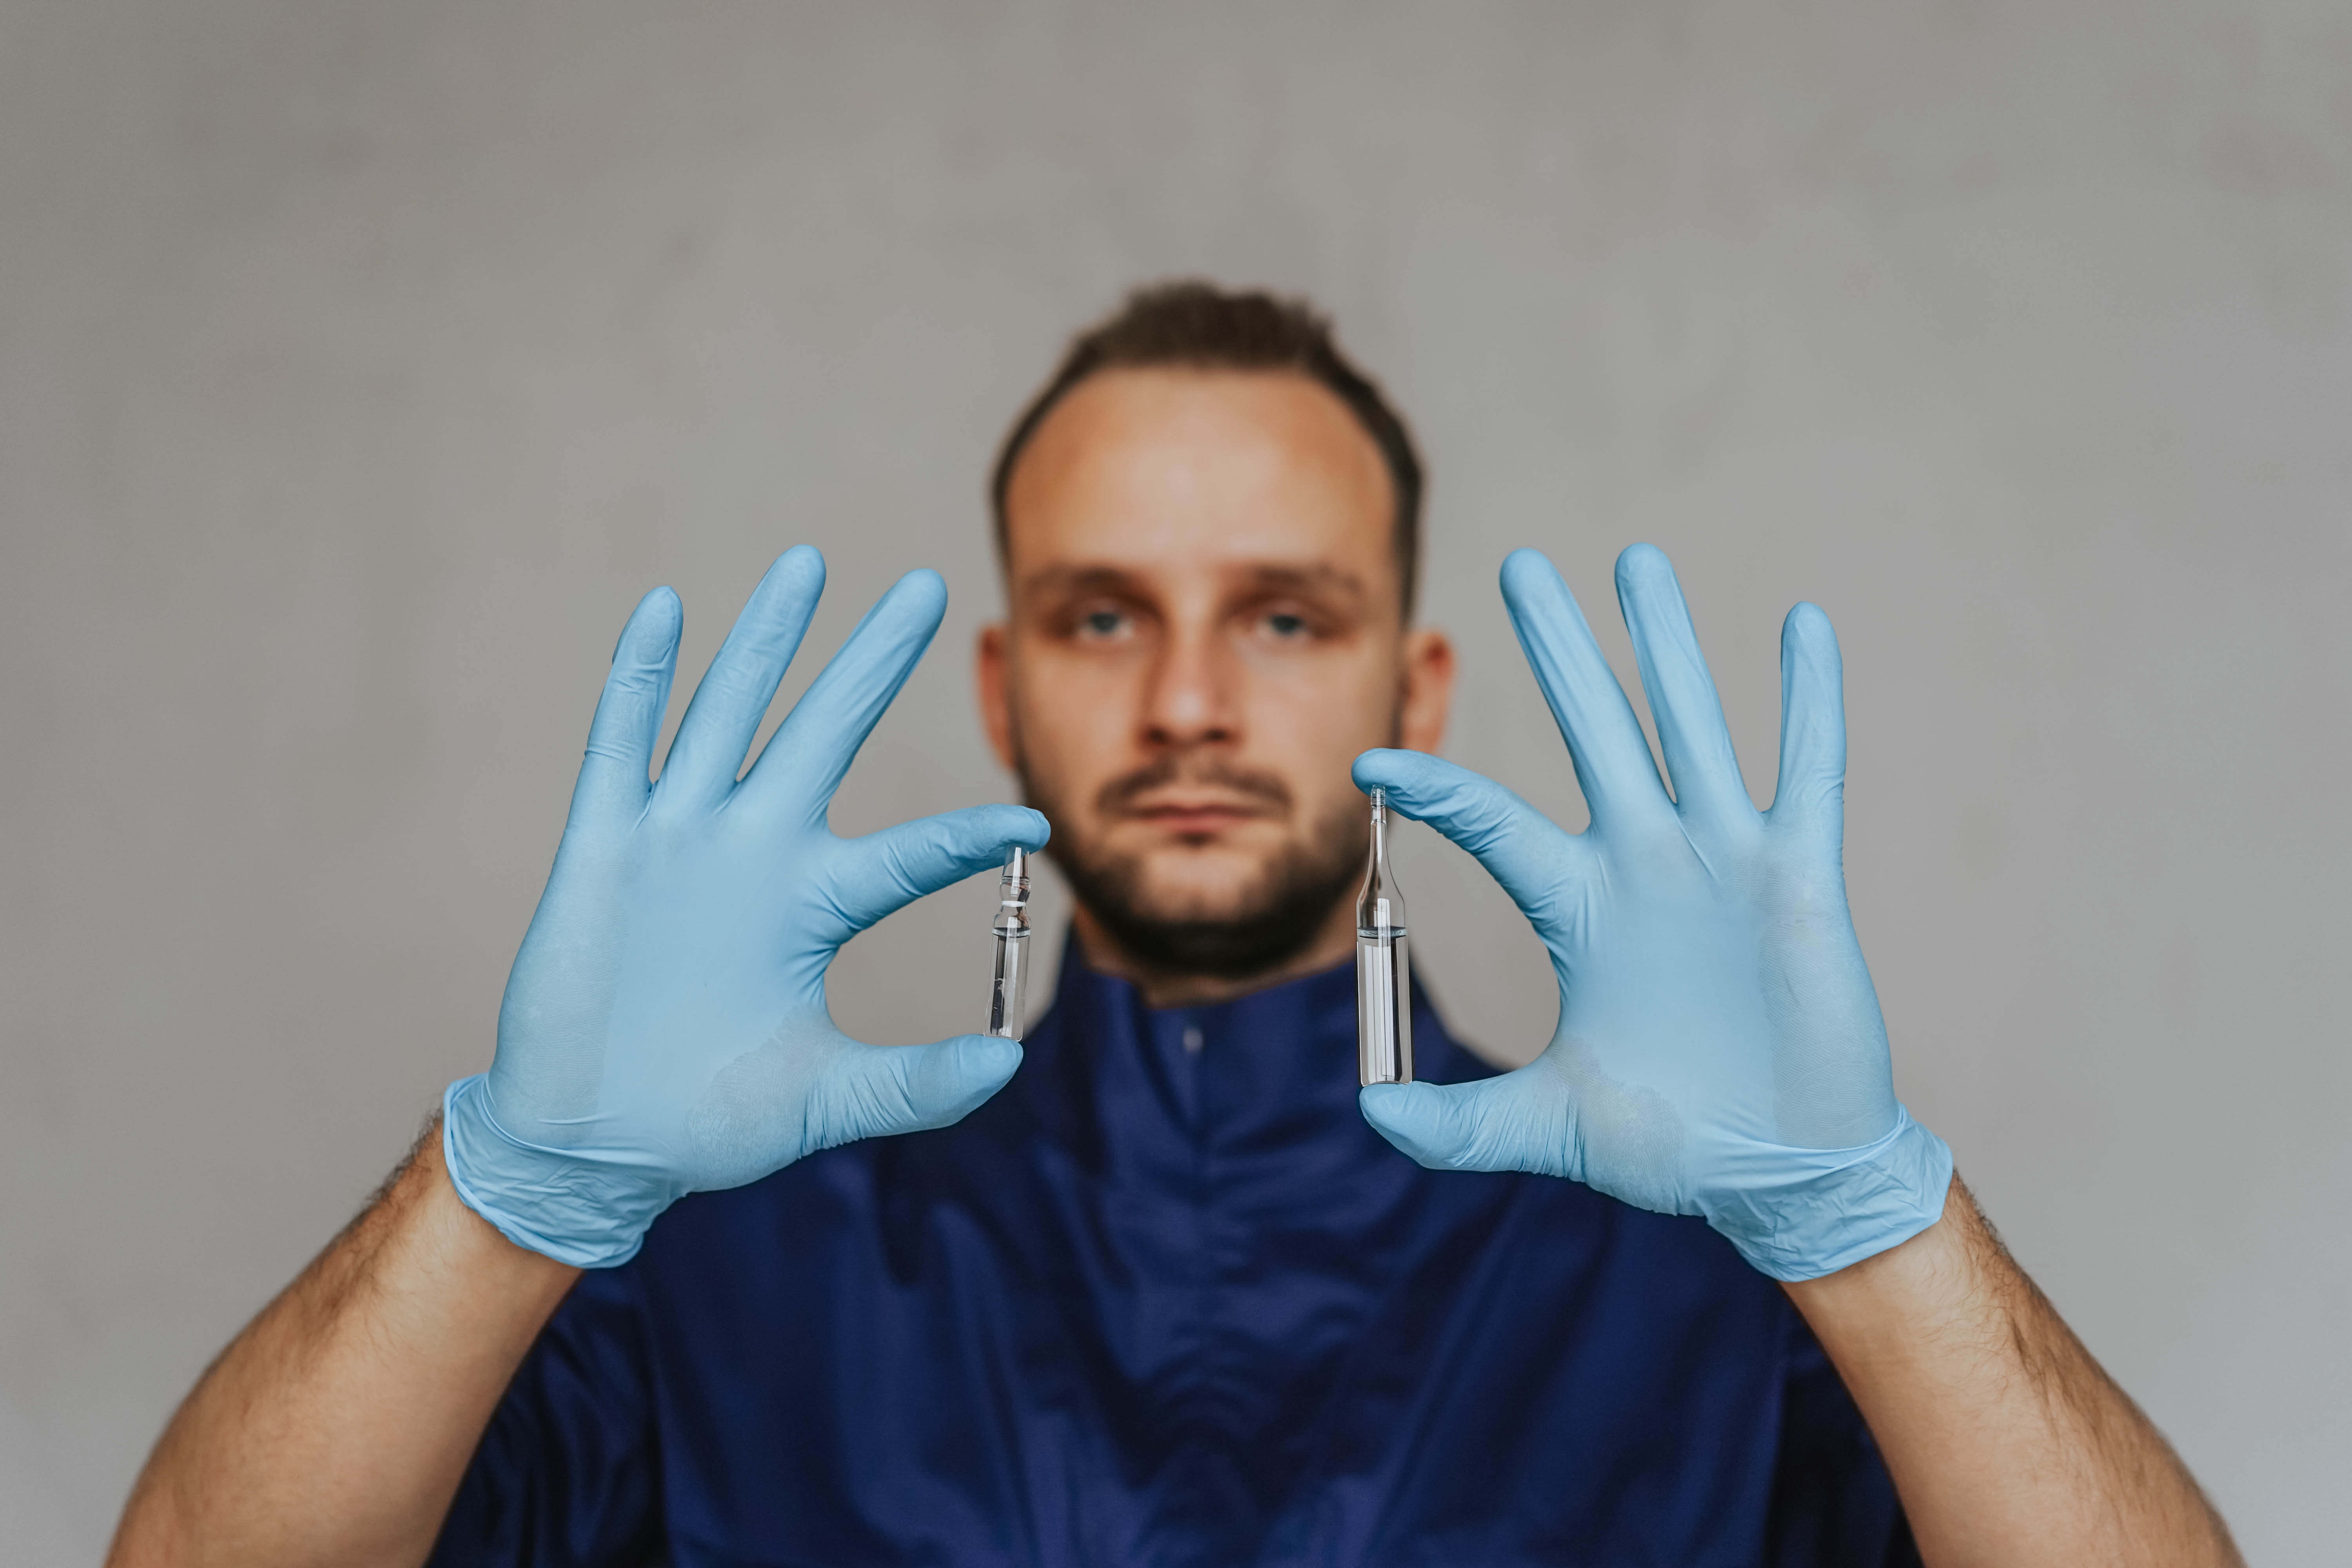
Objects detected:
Gloves
Gloves